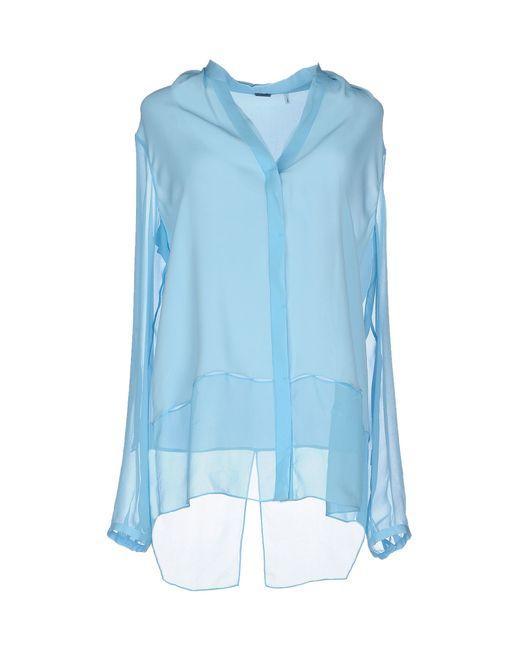
Blaue Chiffon-Langarm-formelle Bluse